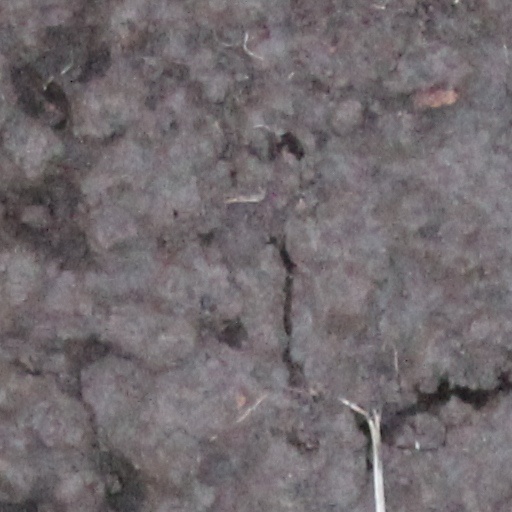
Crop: wheat